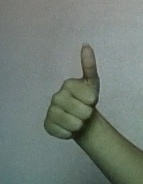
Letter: aleff